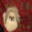
Label: dog